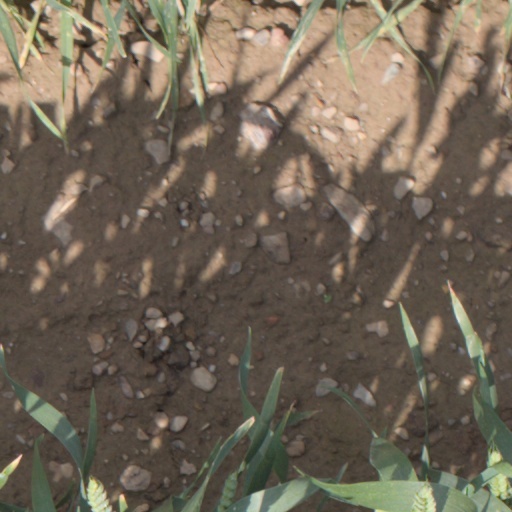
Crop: wheat